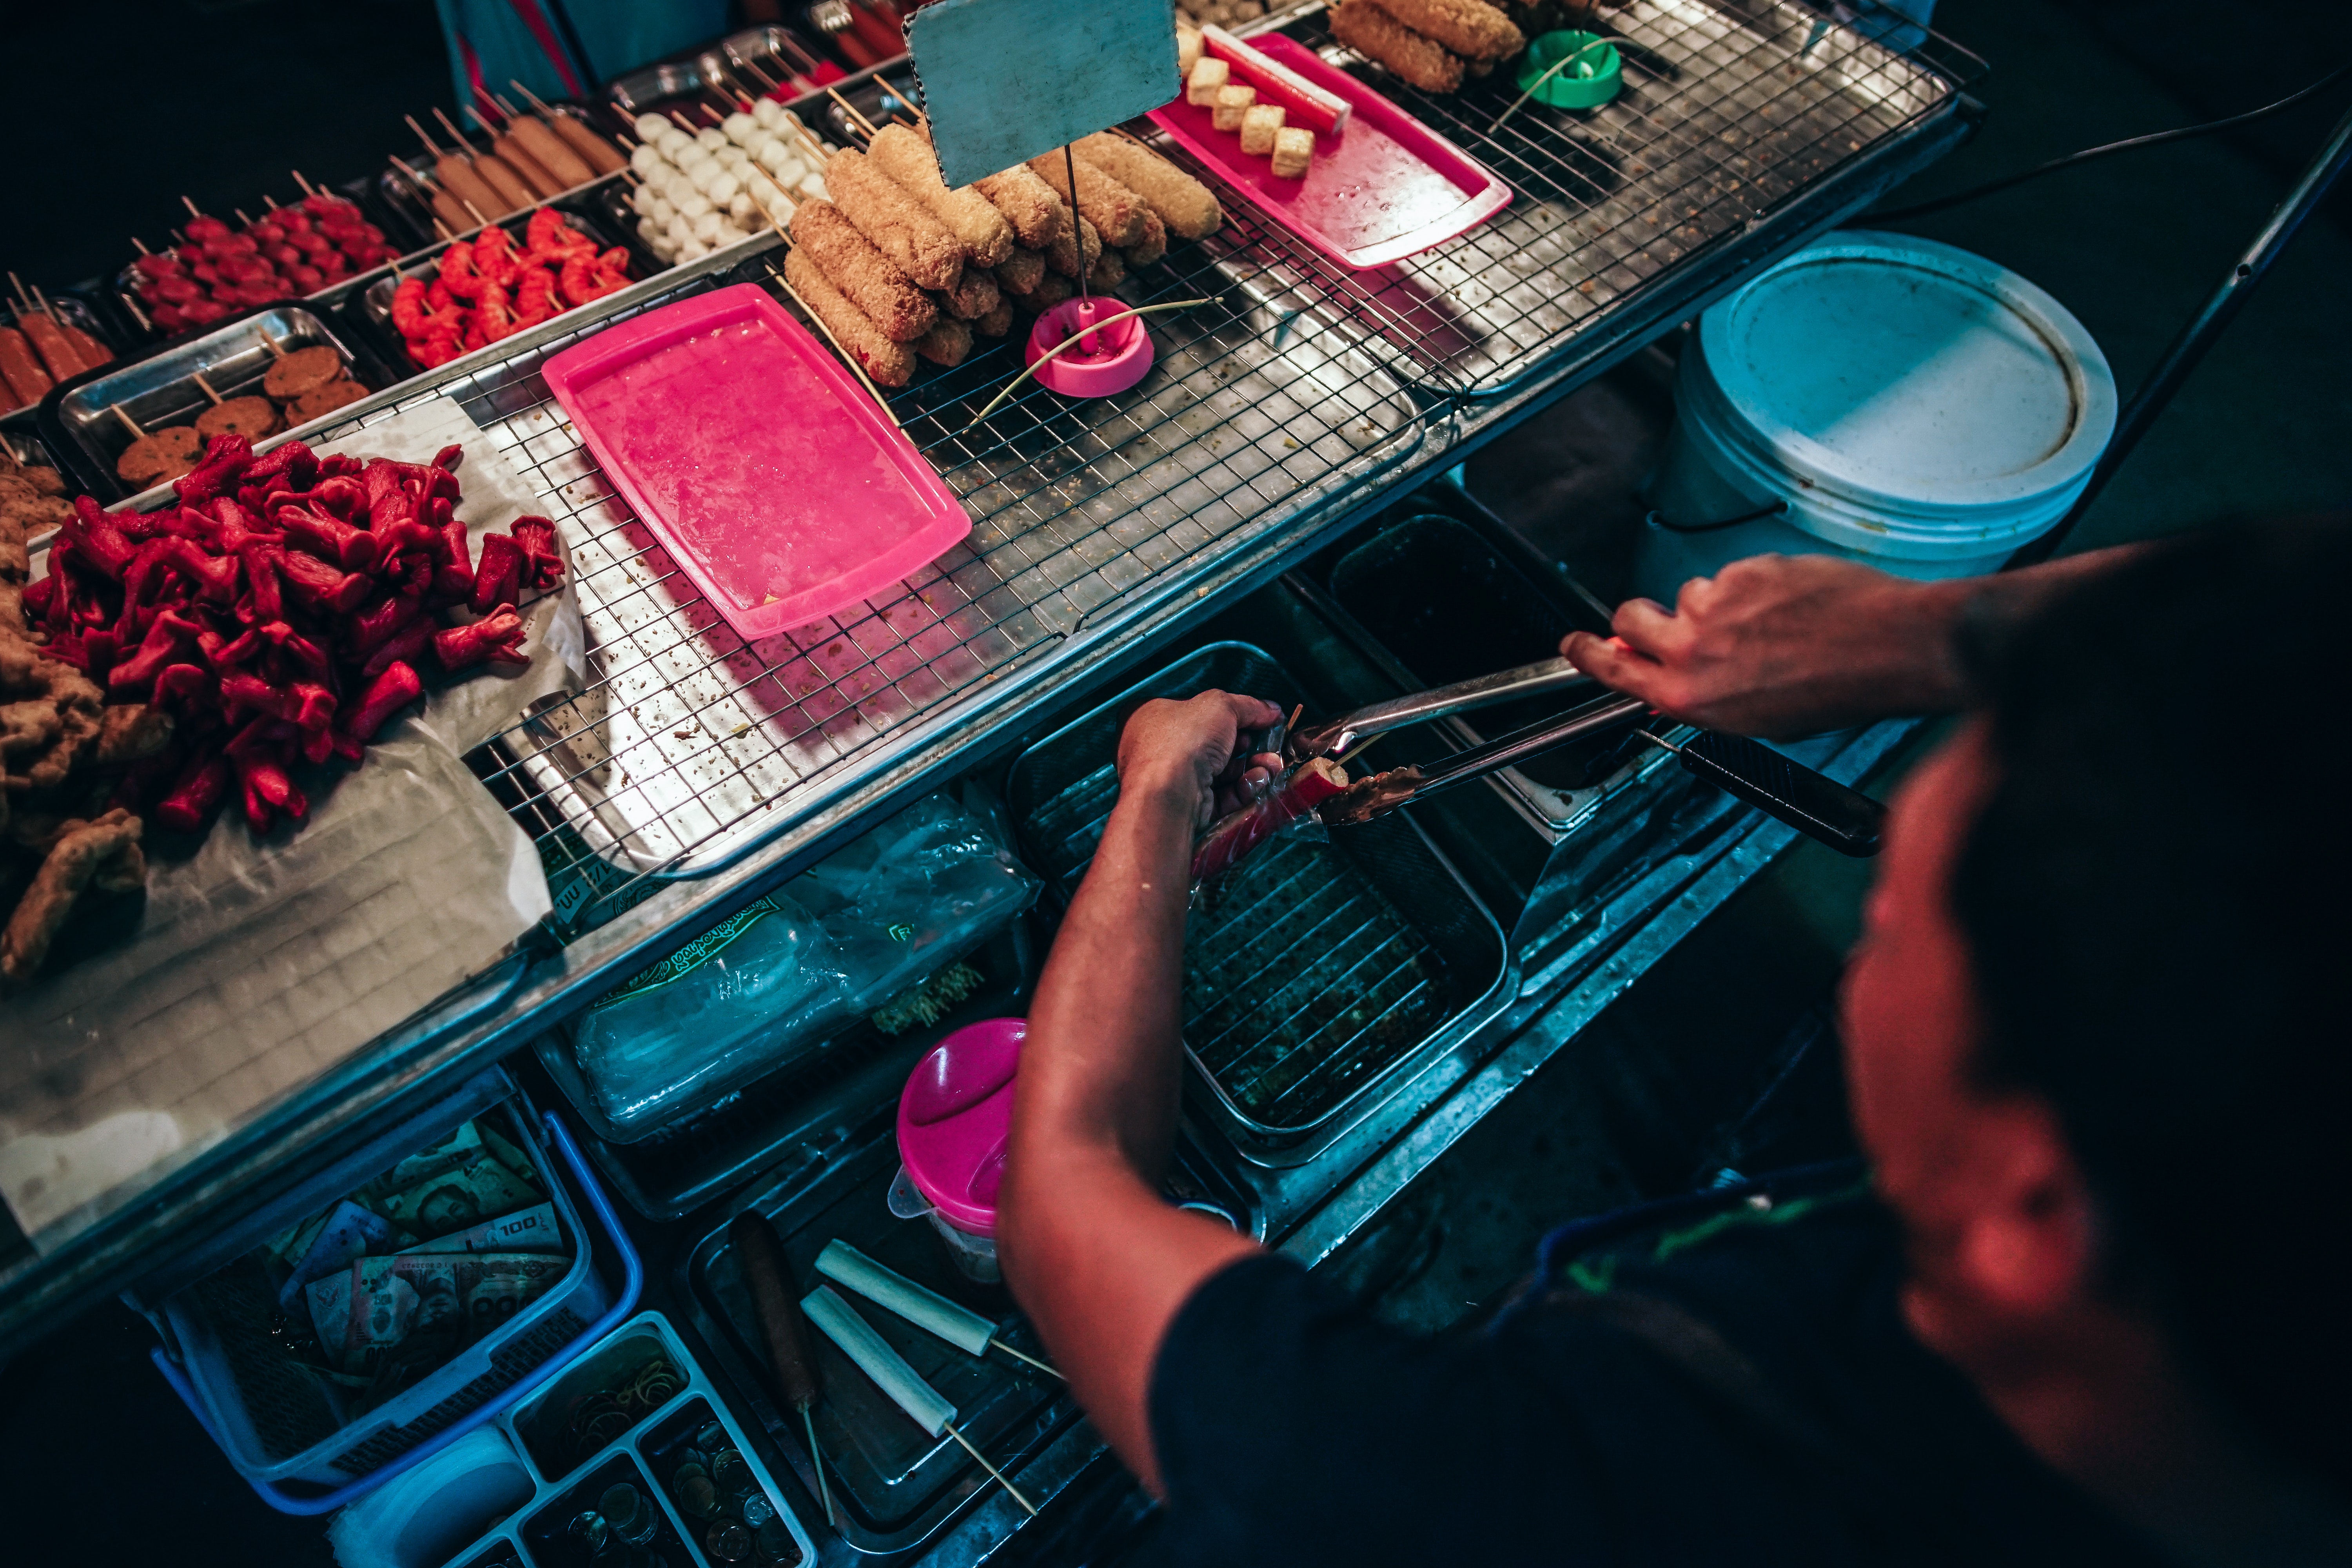
music, fun, musician, musical instrument accessory, space